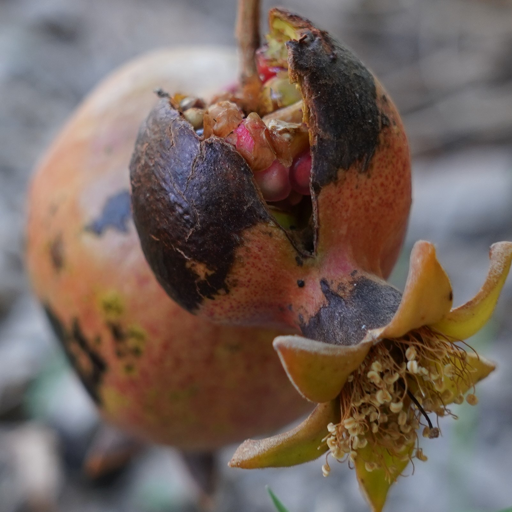
Label: Colletotrichum spp